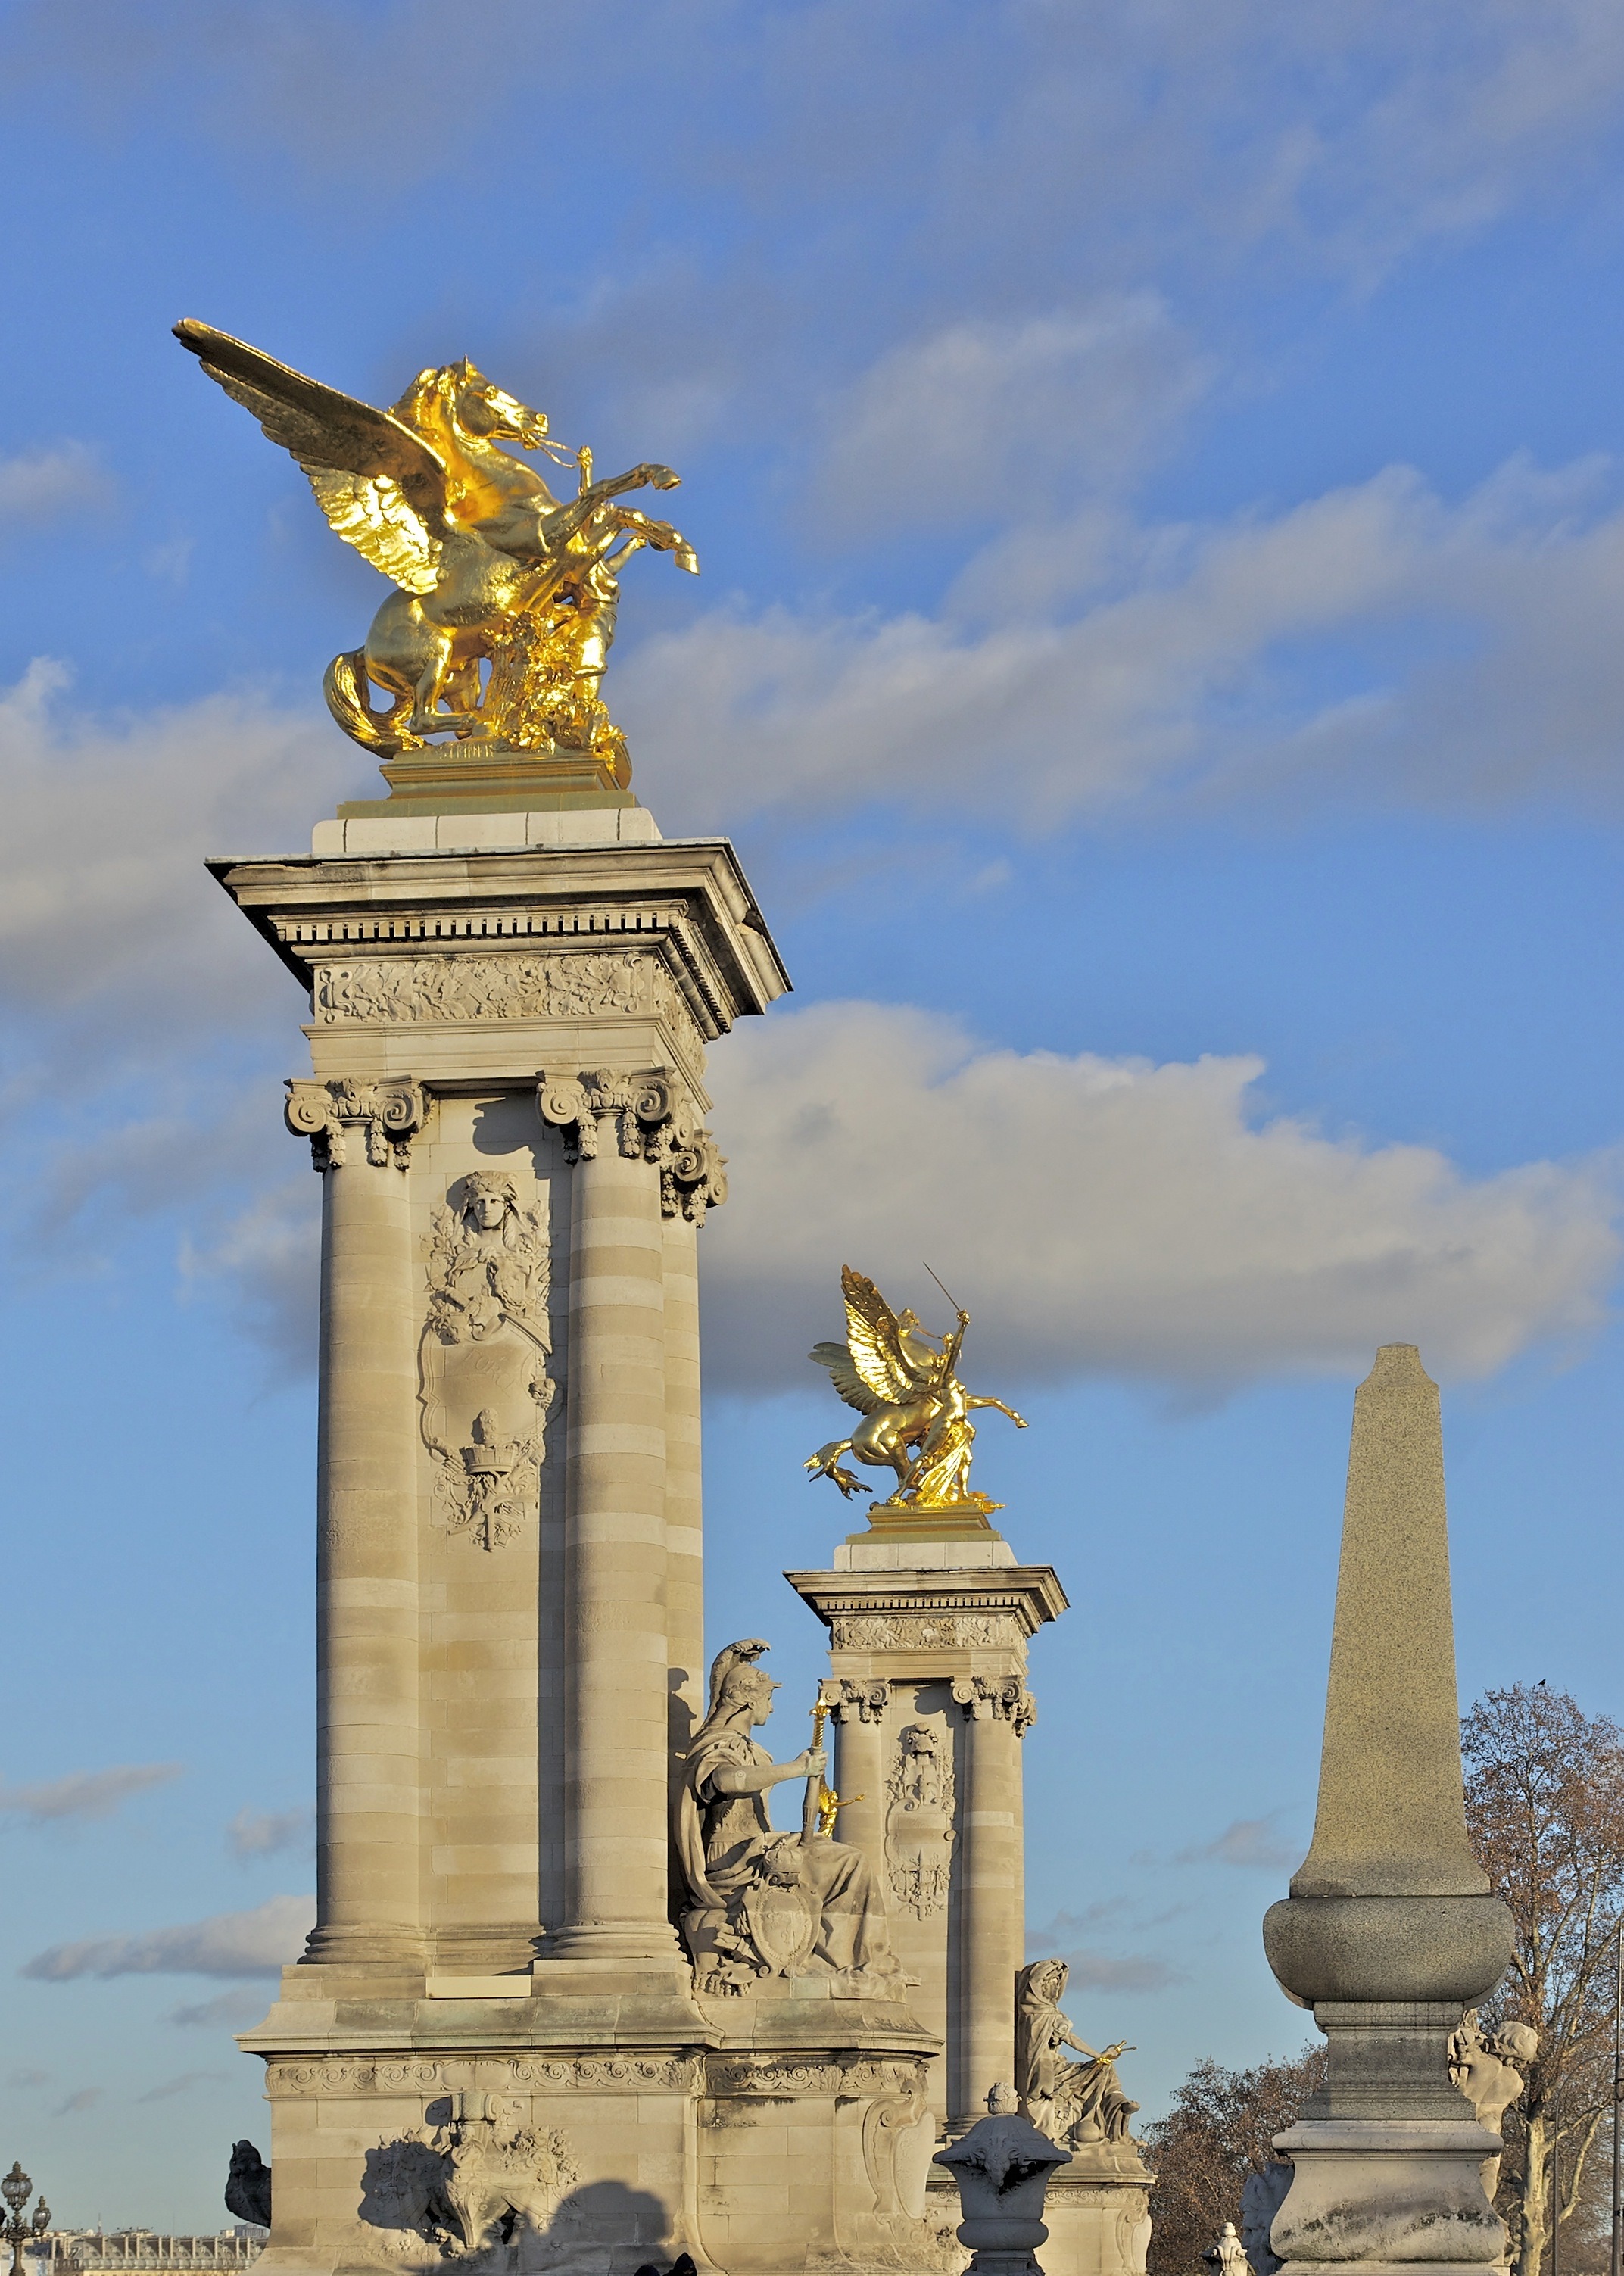
architecture, sky, city, paris, urban, monument, france, statue, golden, tower, landmark, sculpture, outside, memorial, clouds, gold, temple, obelisk, sculptures, monuments, destinations, cites, ancient history, pont alexandre iii